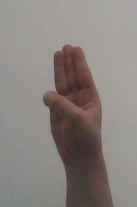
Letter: thaa